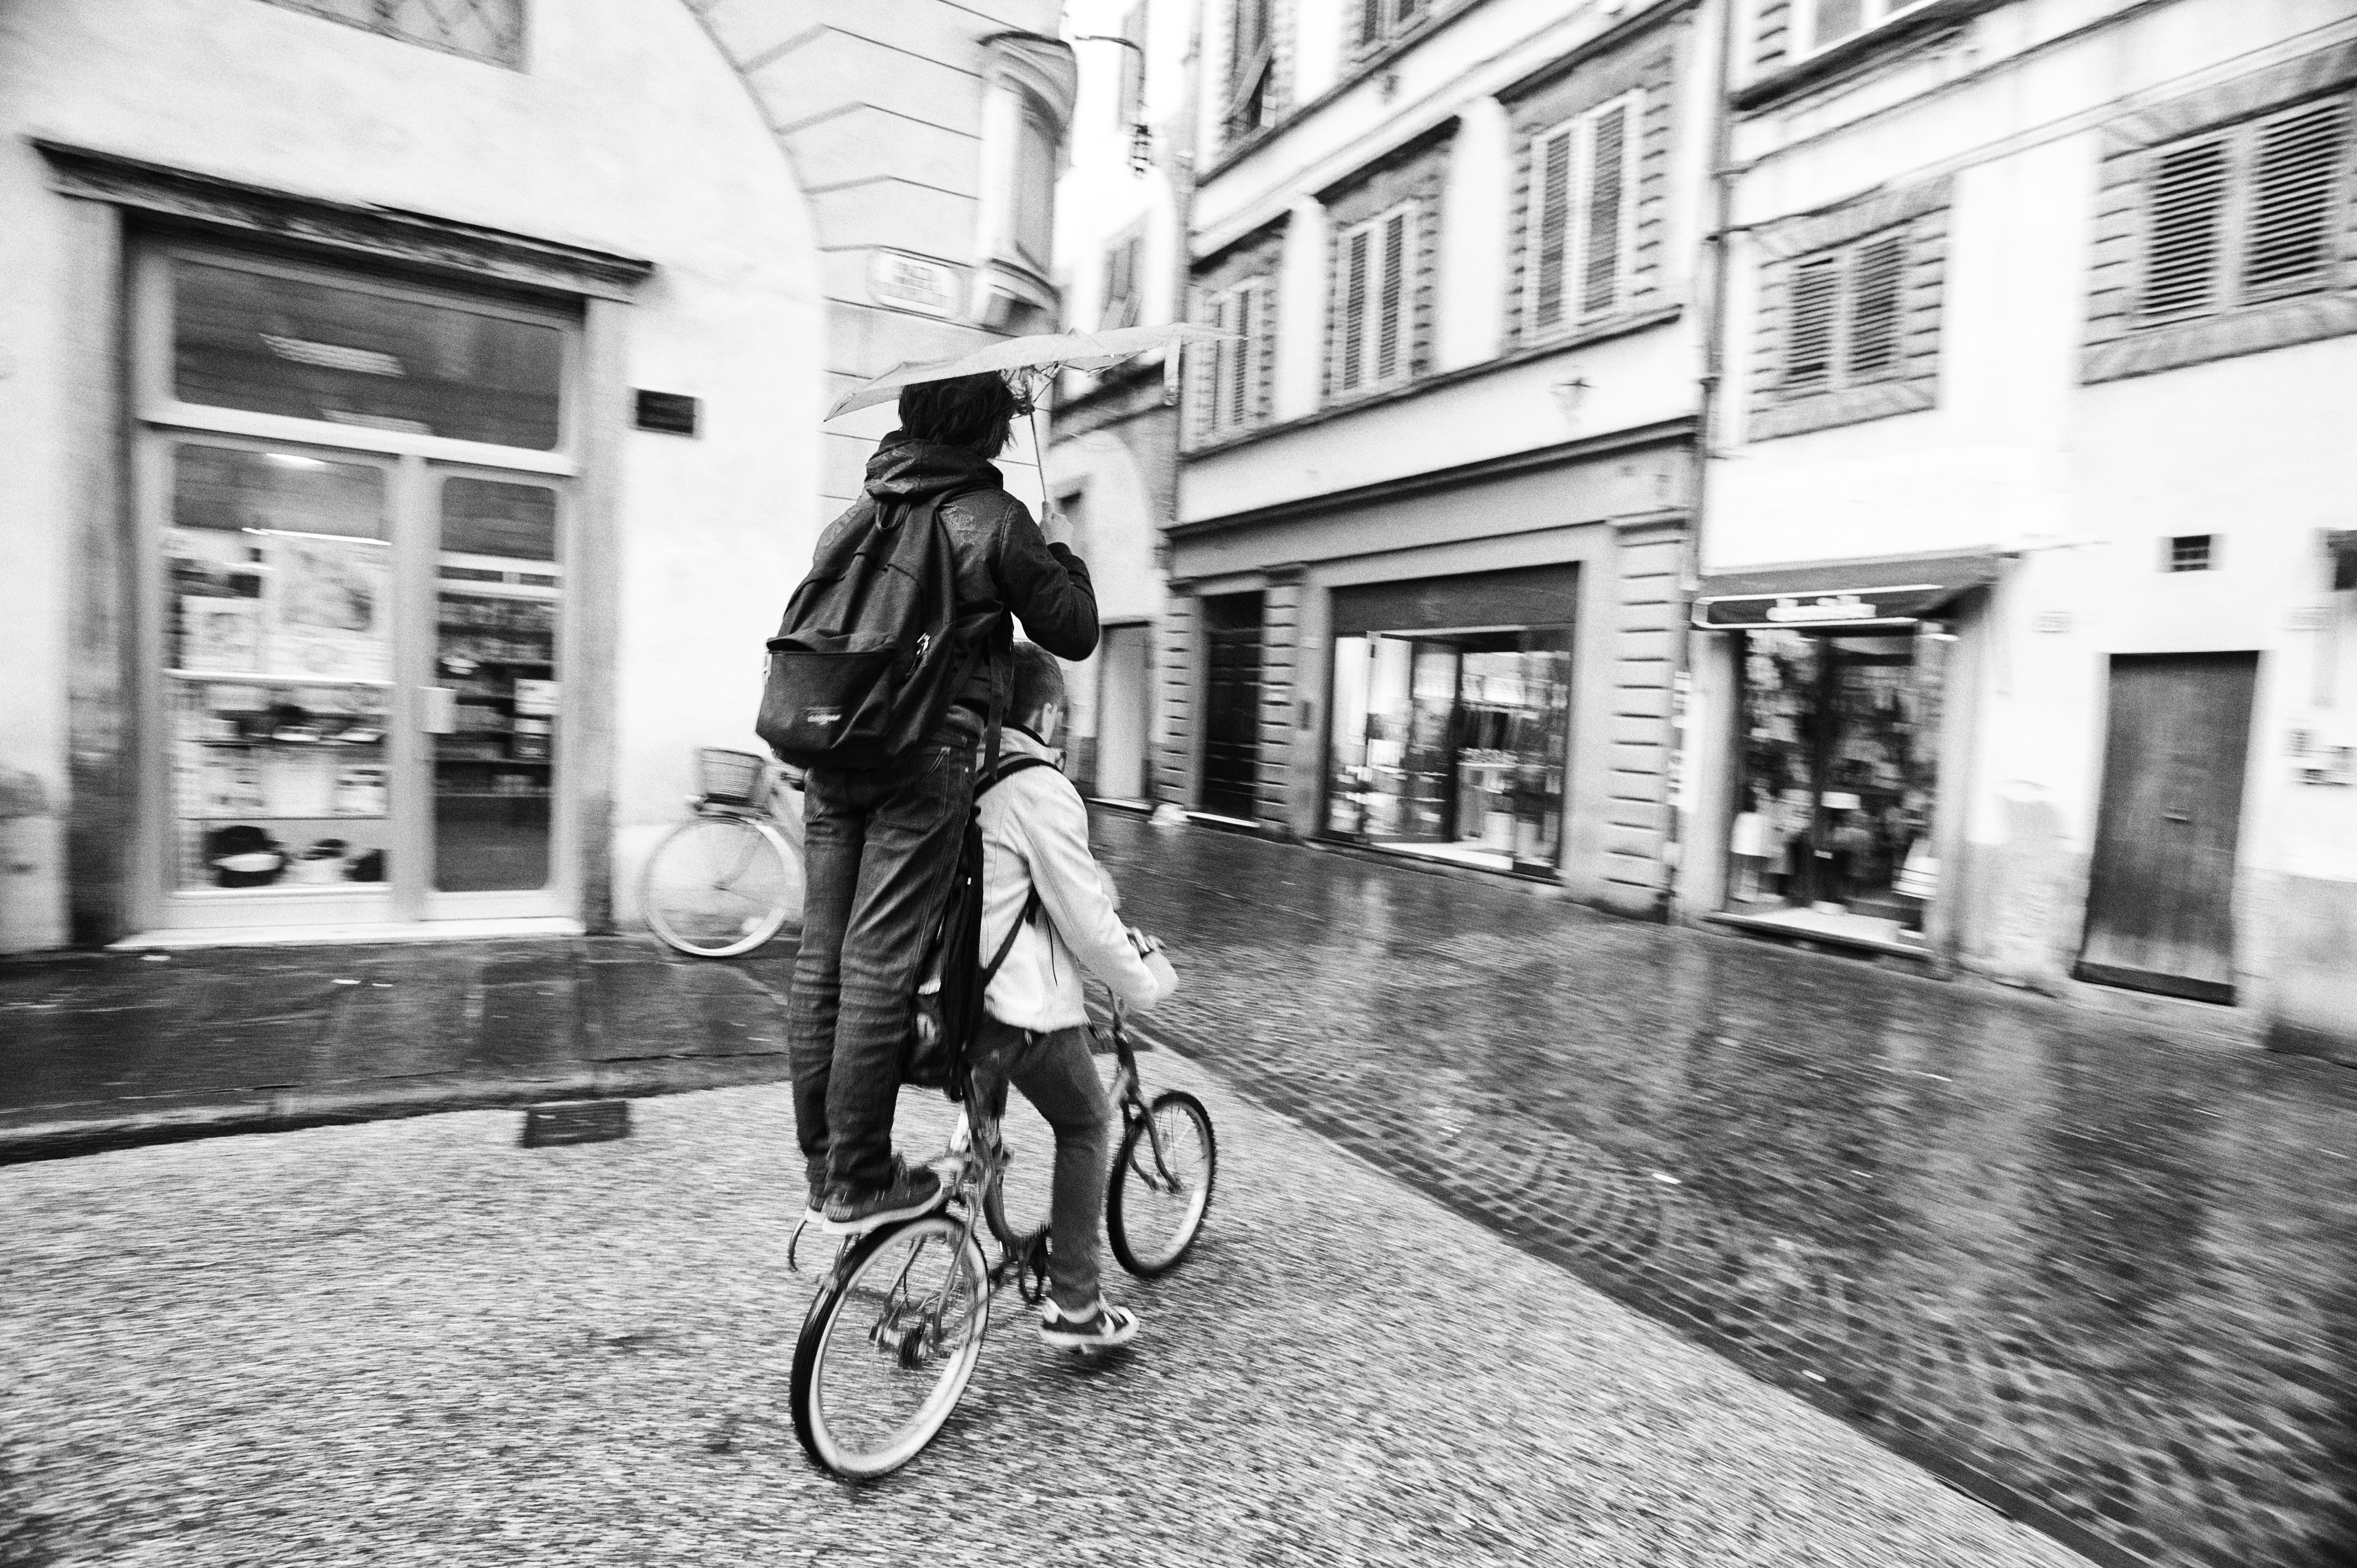
black and white, road, white, street, photography, bicycle, urban, vehicle, italy, tuscany, black, monochrome, bw, blackandwhite, cycling, blackwhite, infrastructure, snapshot, lucca, monochrome photography